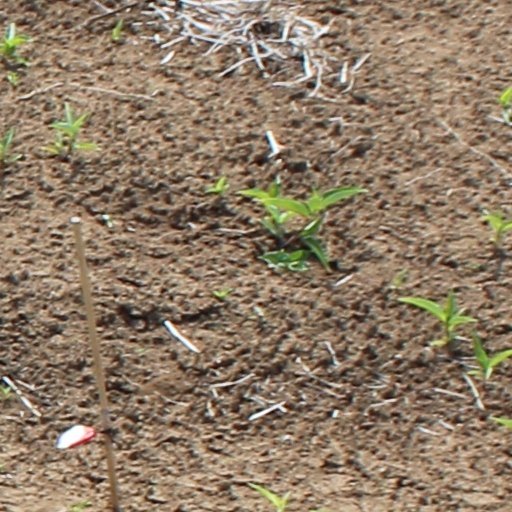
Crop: wheat